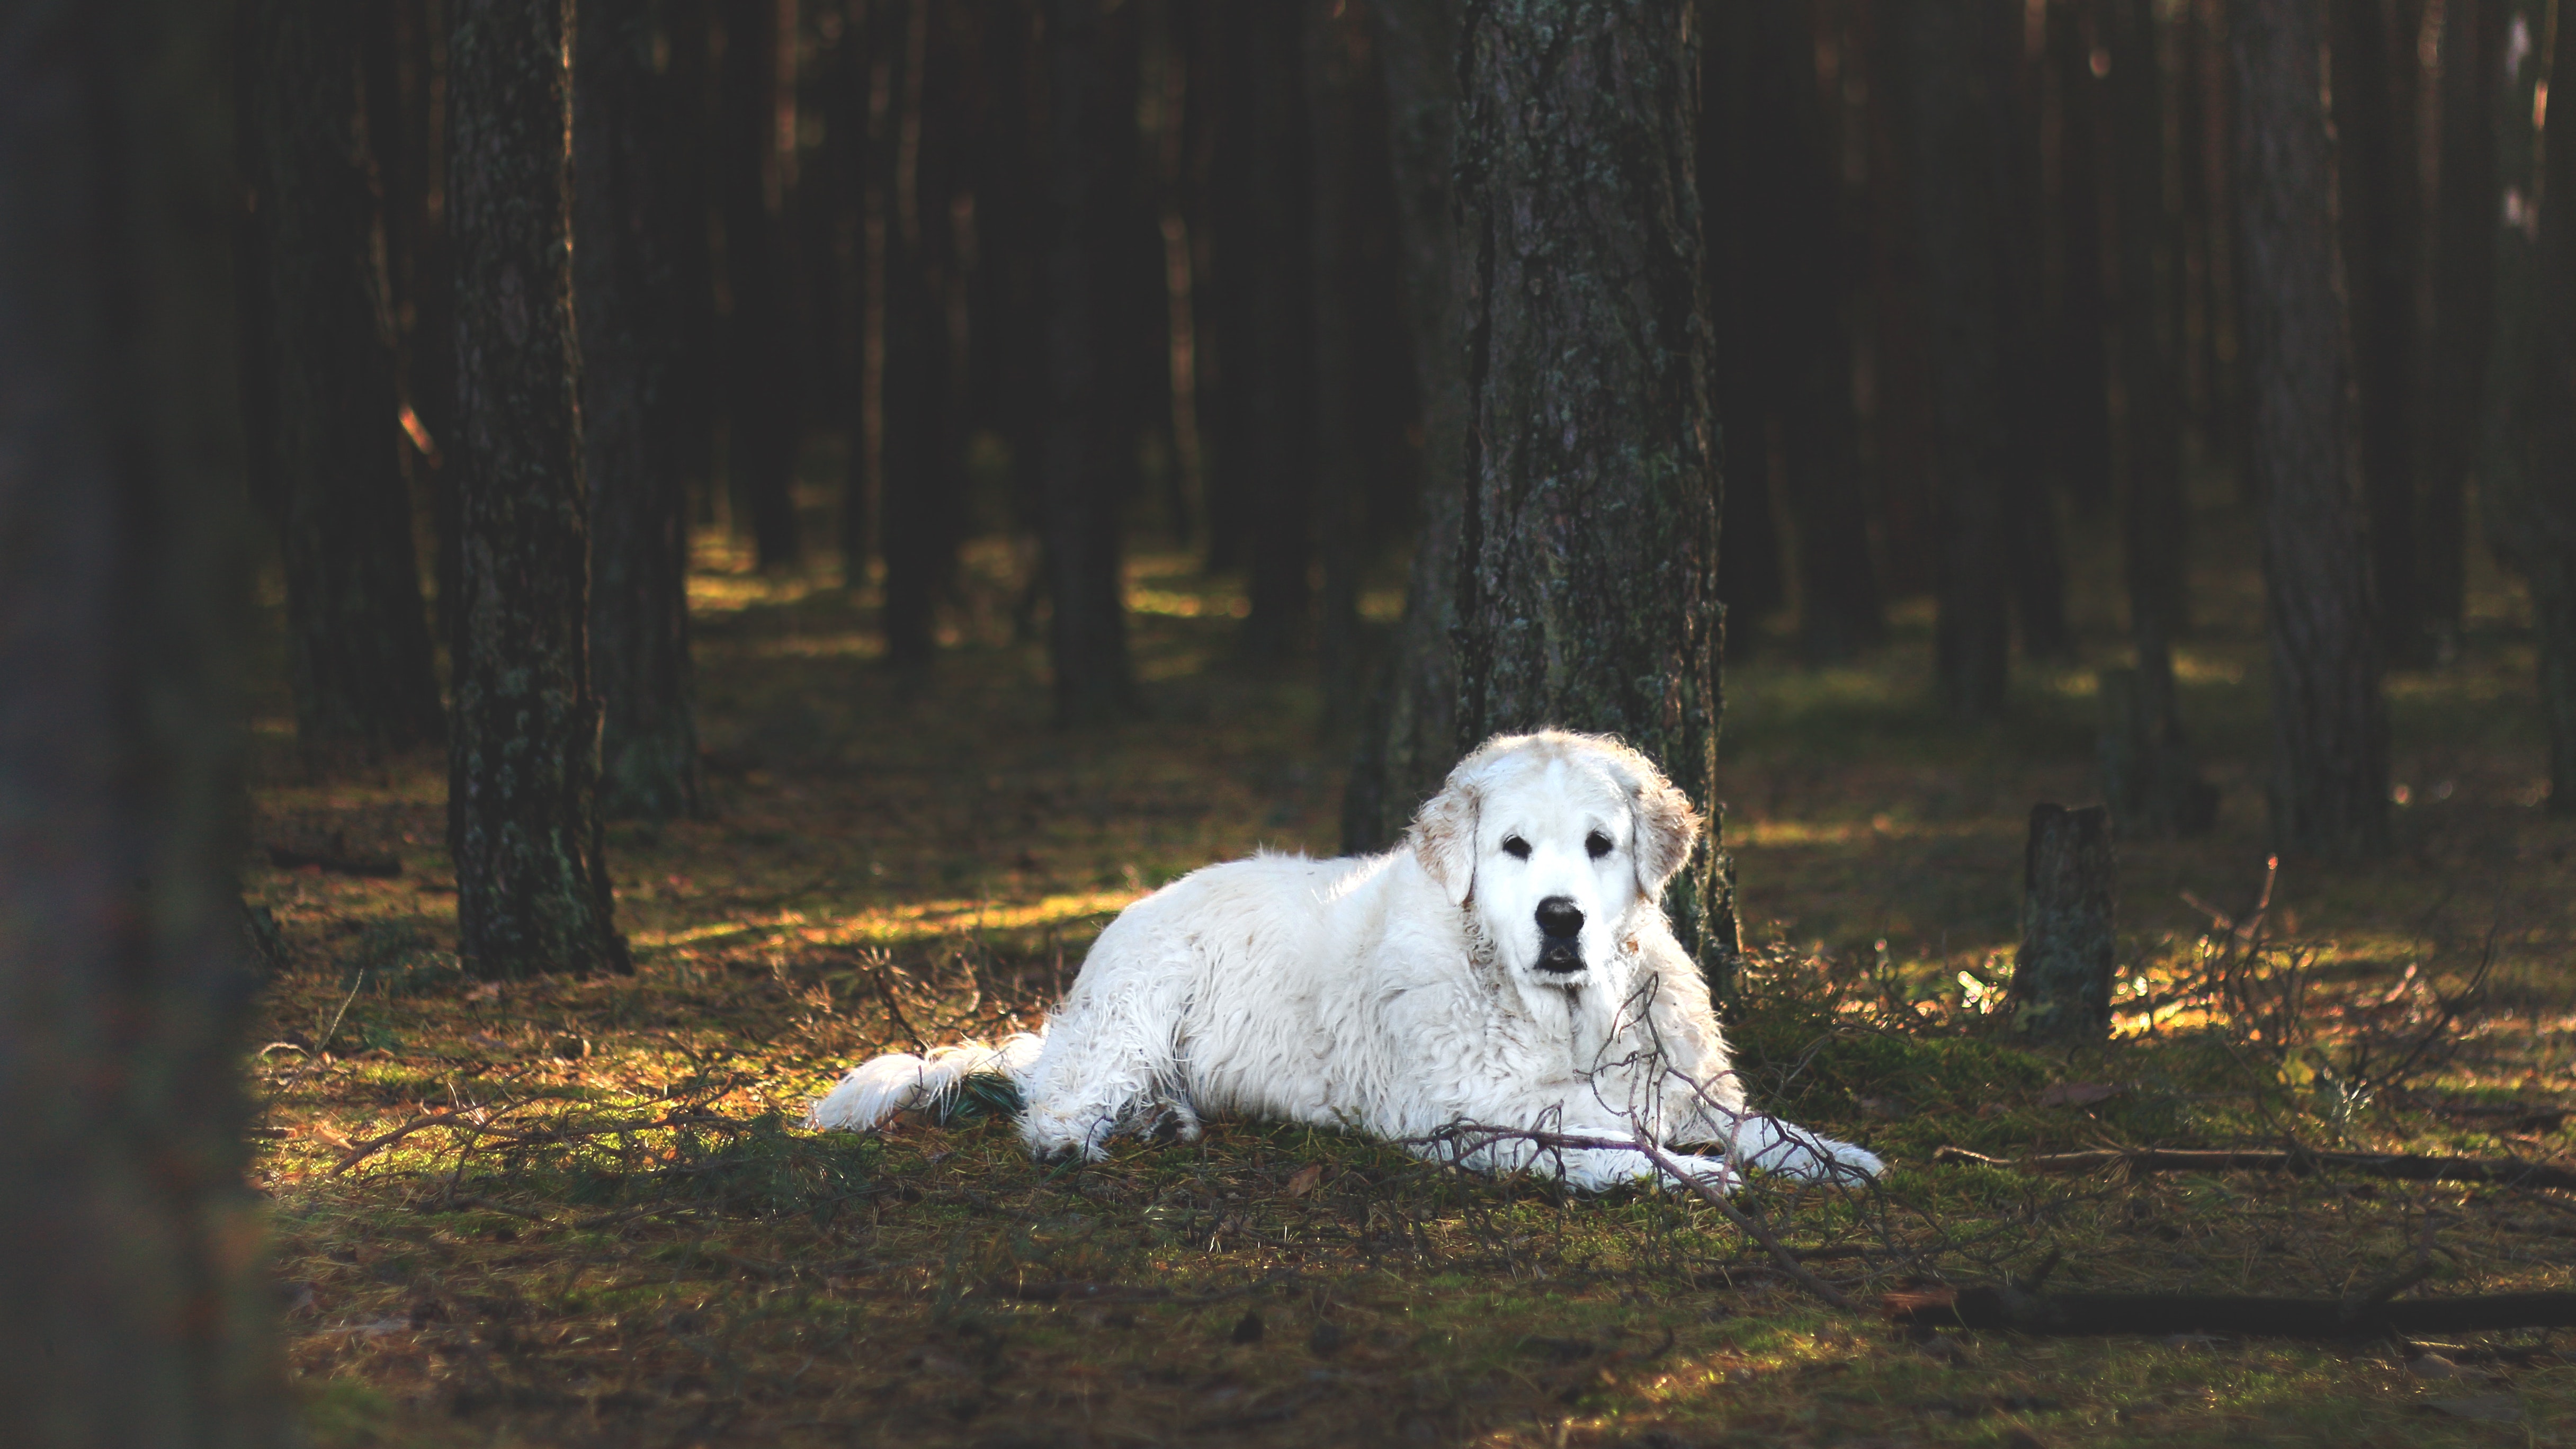
mammal, dog, vertebrate, canidae, dog breed, carnivore, maremma sheepdog, akbash dog, livestock guardian dog, sporting group, slovak cuvac, kuvasz, great pyrenees, retriever, polish tatra sheepdog